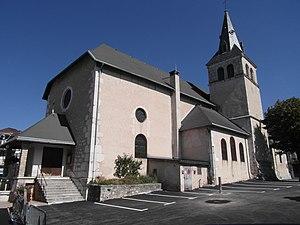
église Saint-Bonnet de Villard-de-Lans
Villard-de-Lans [vilaʁ.də.lɑ̃] est une commune française située, géographiquement dans le massif du Vercors, administrativement dans le département de l'Isère, en région Auvergne-Rhône-Alpes et, autrefois rattachée à l'ancienne province du Dauphiné.